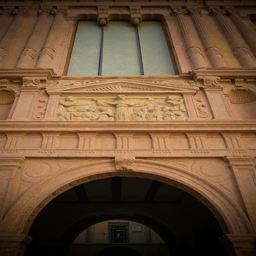
mannerist style door in the shape of triumphal arch